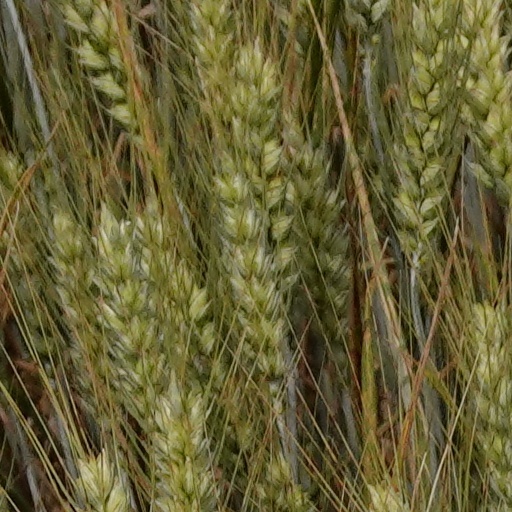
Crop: wheat